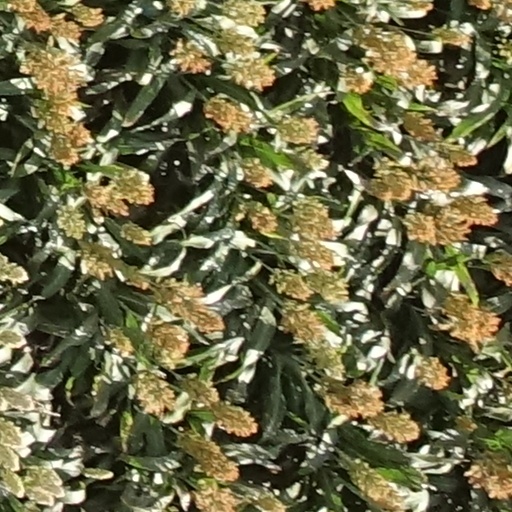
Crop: sorghum